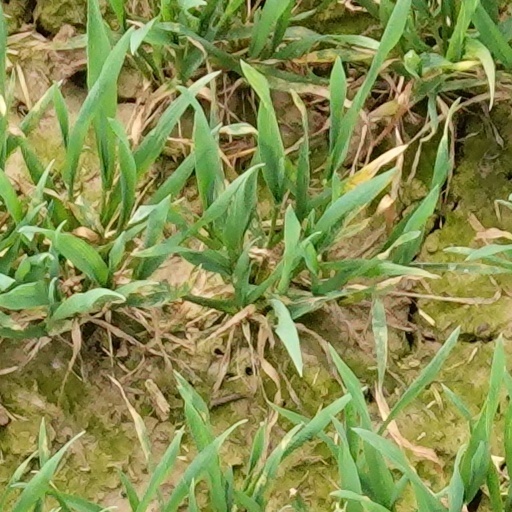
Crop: wheat